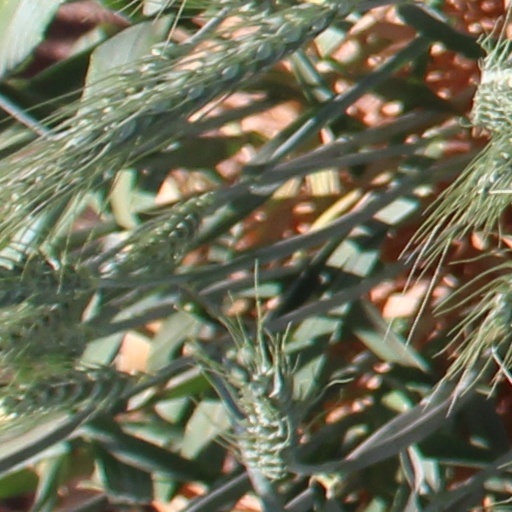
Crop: wheat